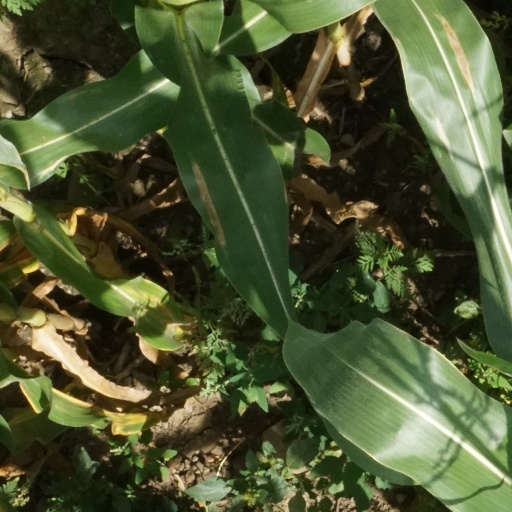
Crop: maize; corn